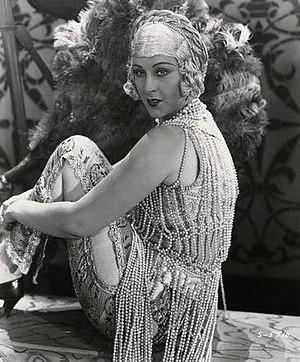
Anita Garvin est une actrice américaine connue pour ses apparitions dans les films de Laurel et Hardy et auprès de Charley Chase.